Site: brandenburg
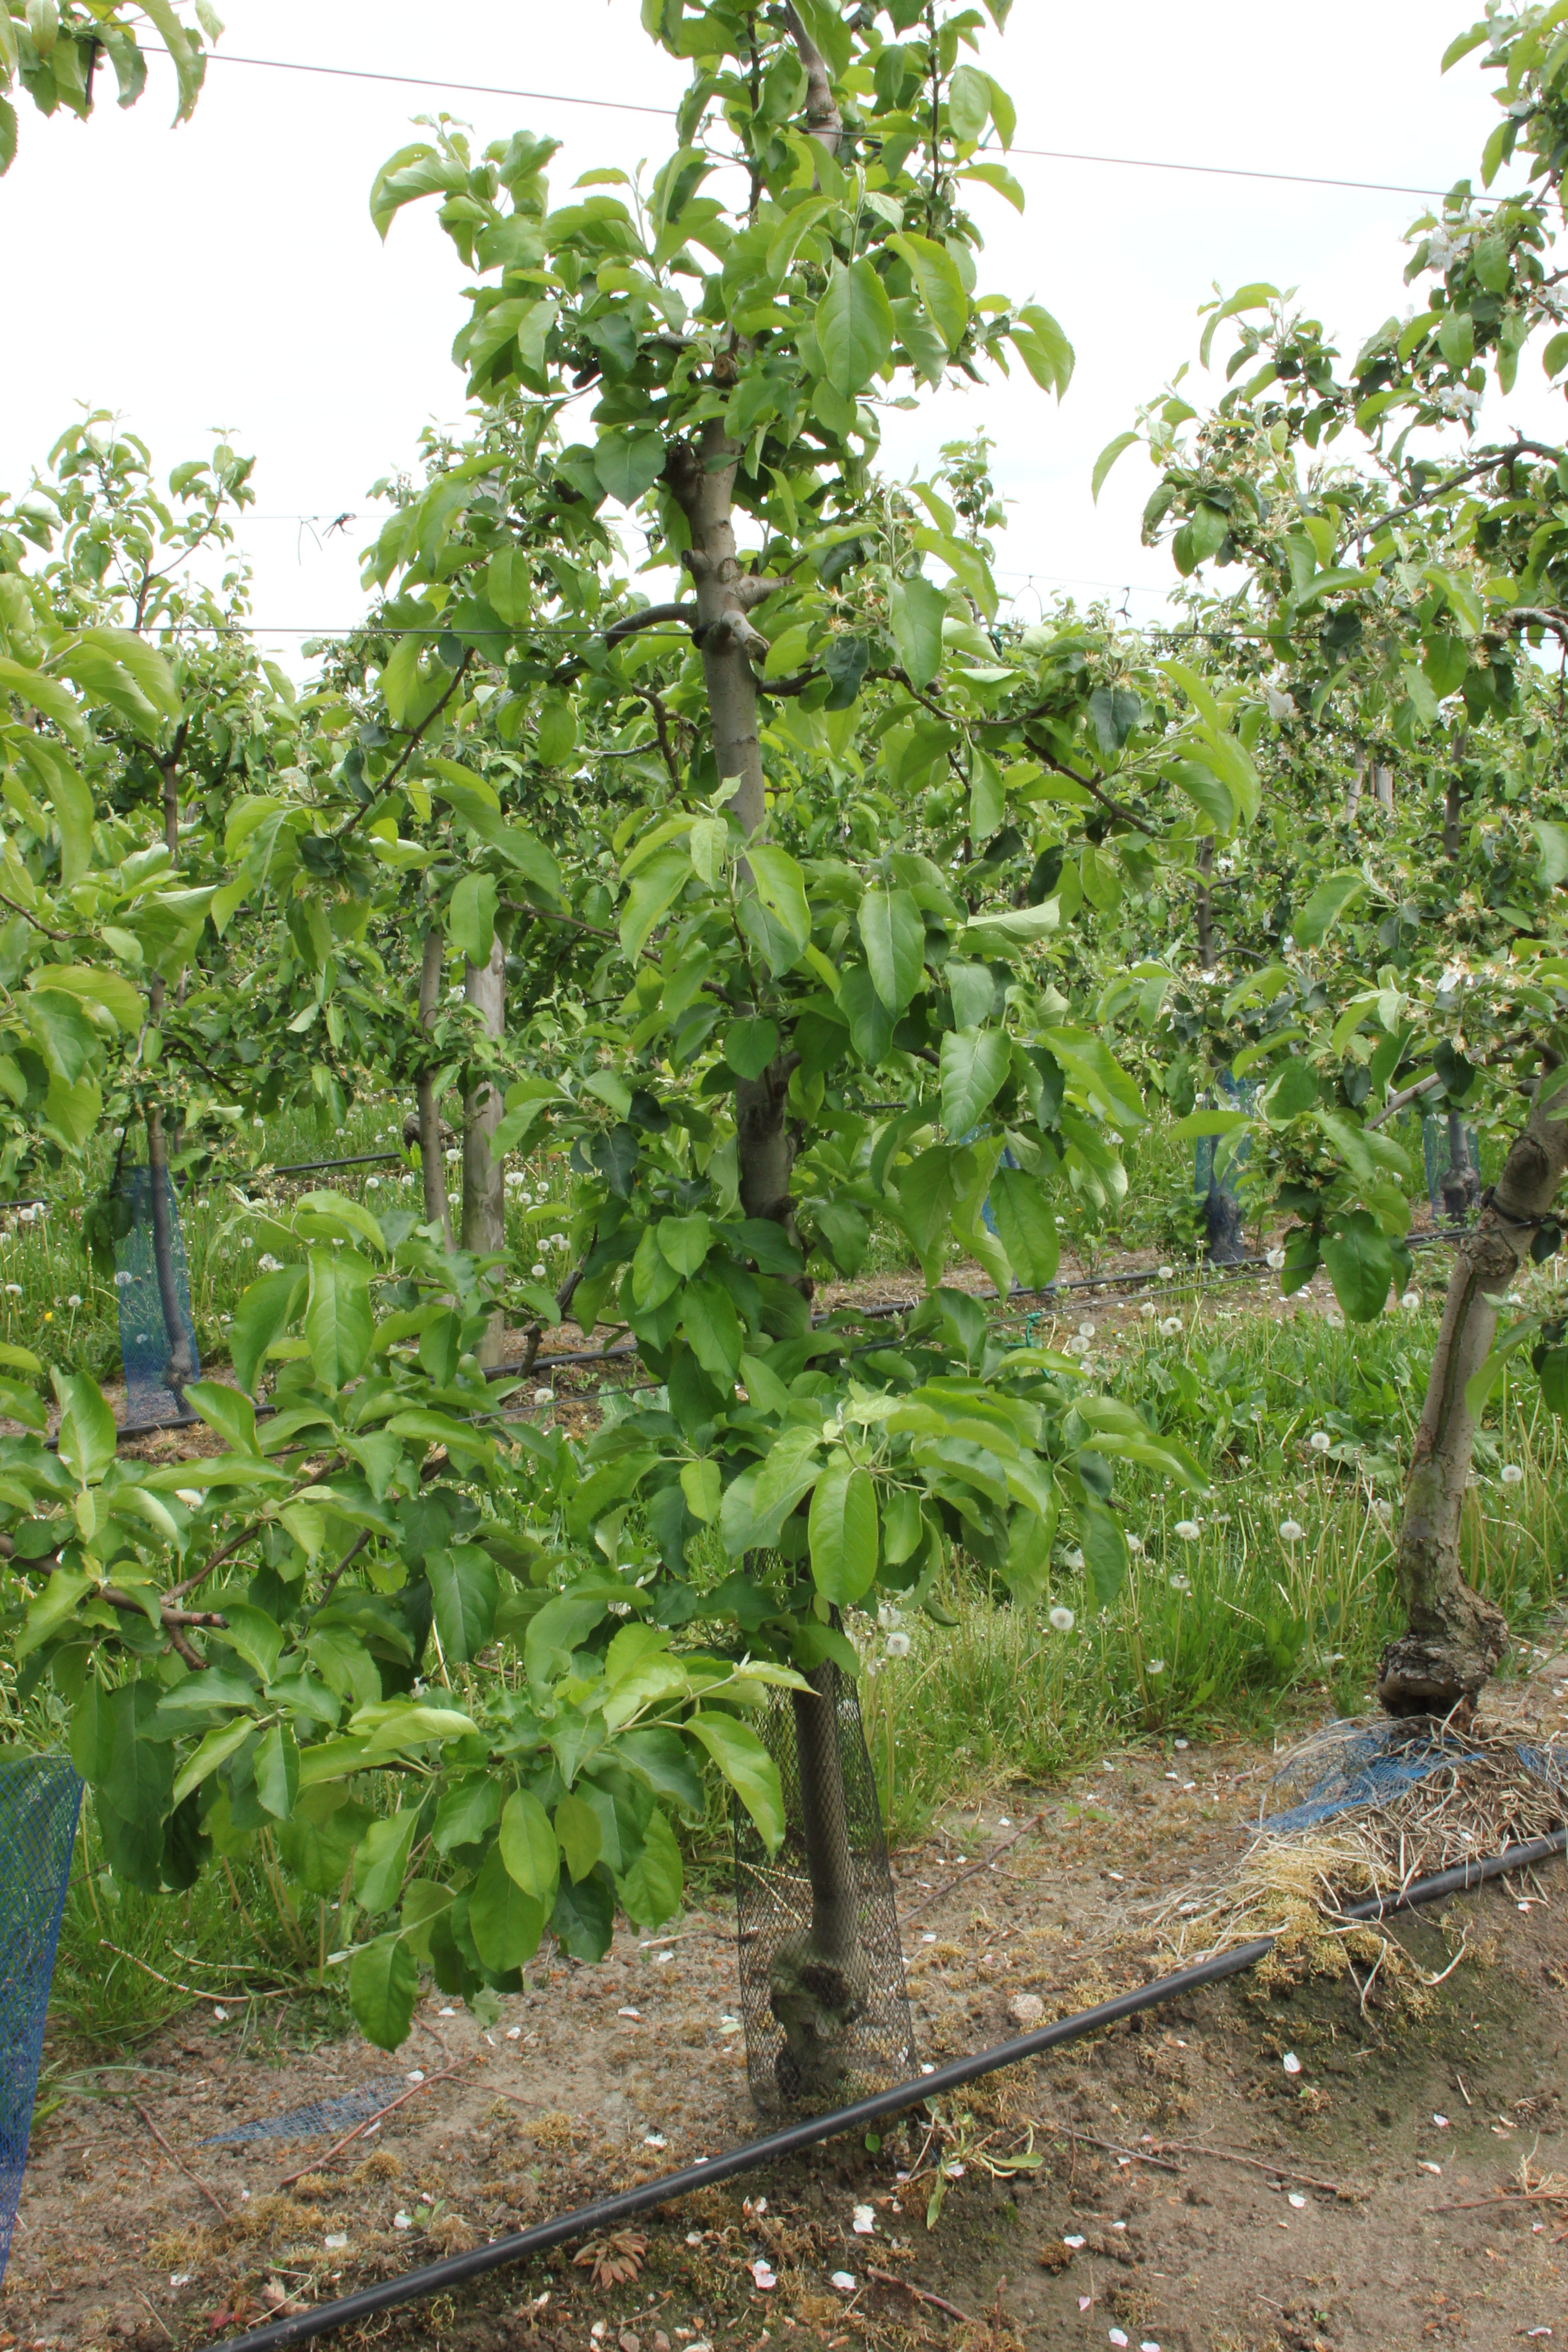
Growth stage (BBCH 67): Flowering